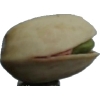
Label: pistachio